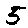
Label: 5